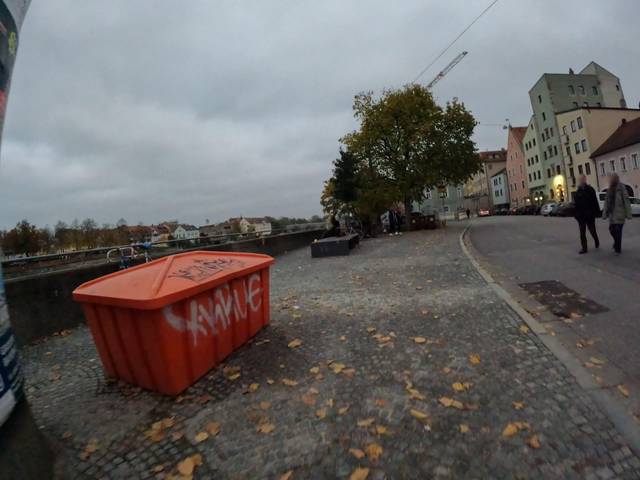
Region: Germany
Coordinates: 49.022, 12.091